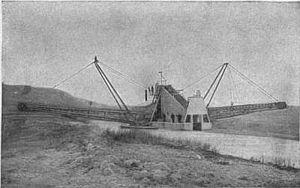
Le lac Copaïs était un marais plutôt qu'un lac situé au centre de la Béotie, en Grèce. Peu profond, 3,50 m en moyenne, le lac Copaïs était bordé de marais et vasières. Il a été asséché à la fin du XIXᵉ siècle.